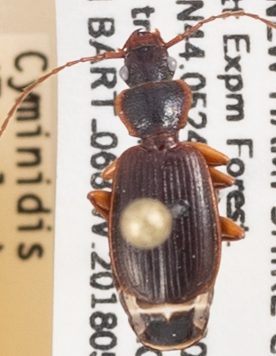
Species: Cymindis cribricollis
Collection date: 2018-05-30
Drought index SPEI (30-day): -1.45
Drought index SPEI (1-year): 0.71
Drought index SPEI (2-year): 0.32